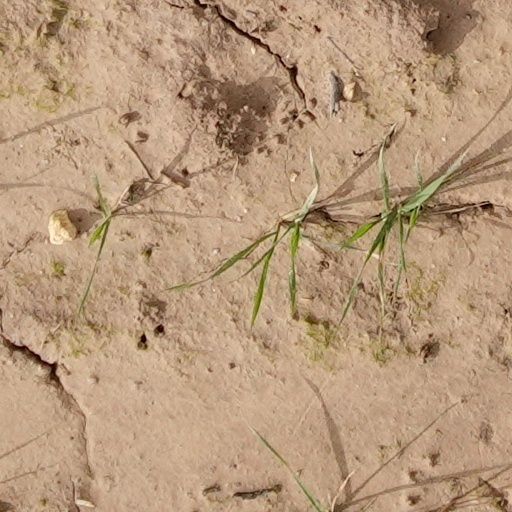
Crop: wheat